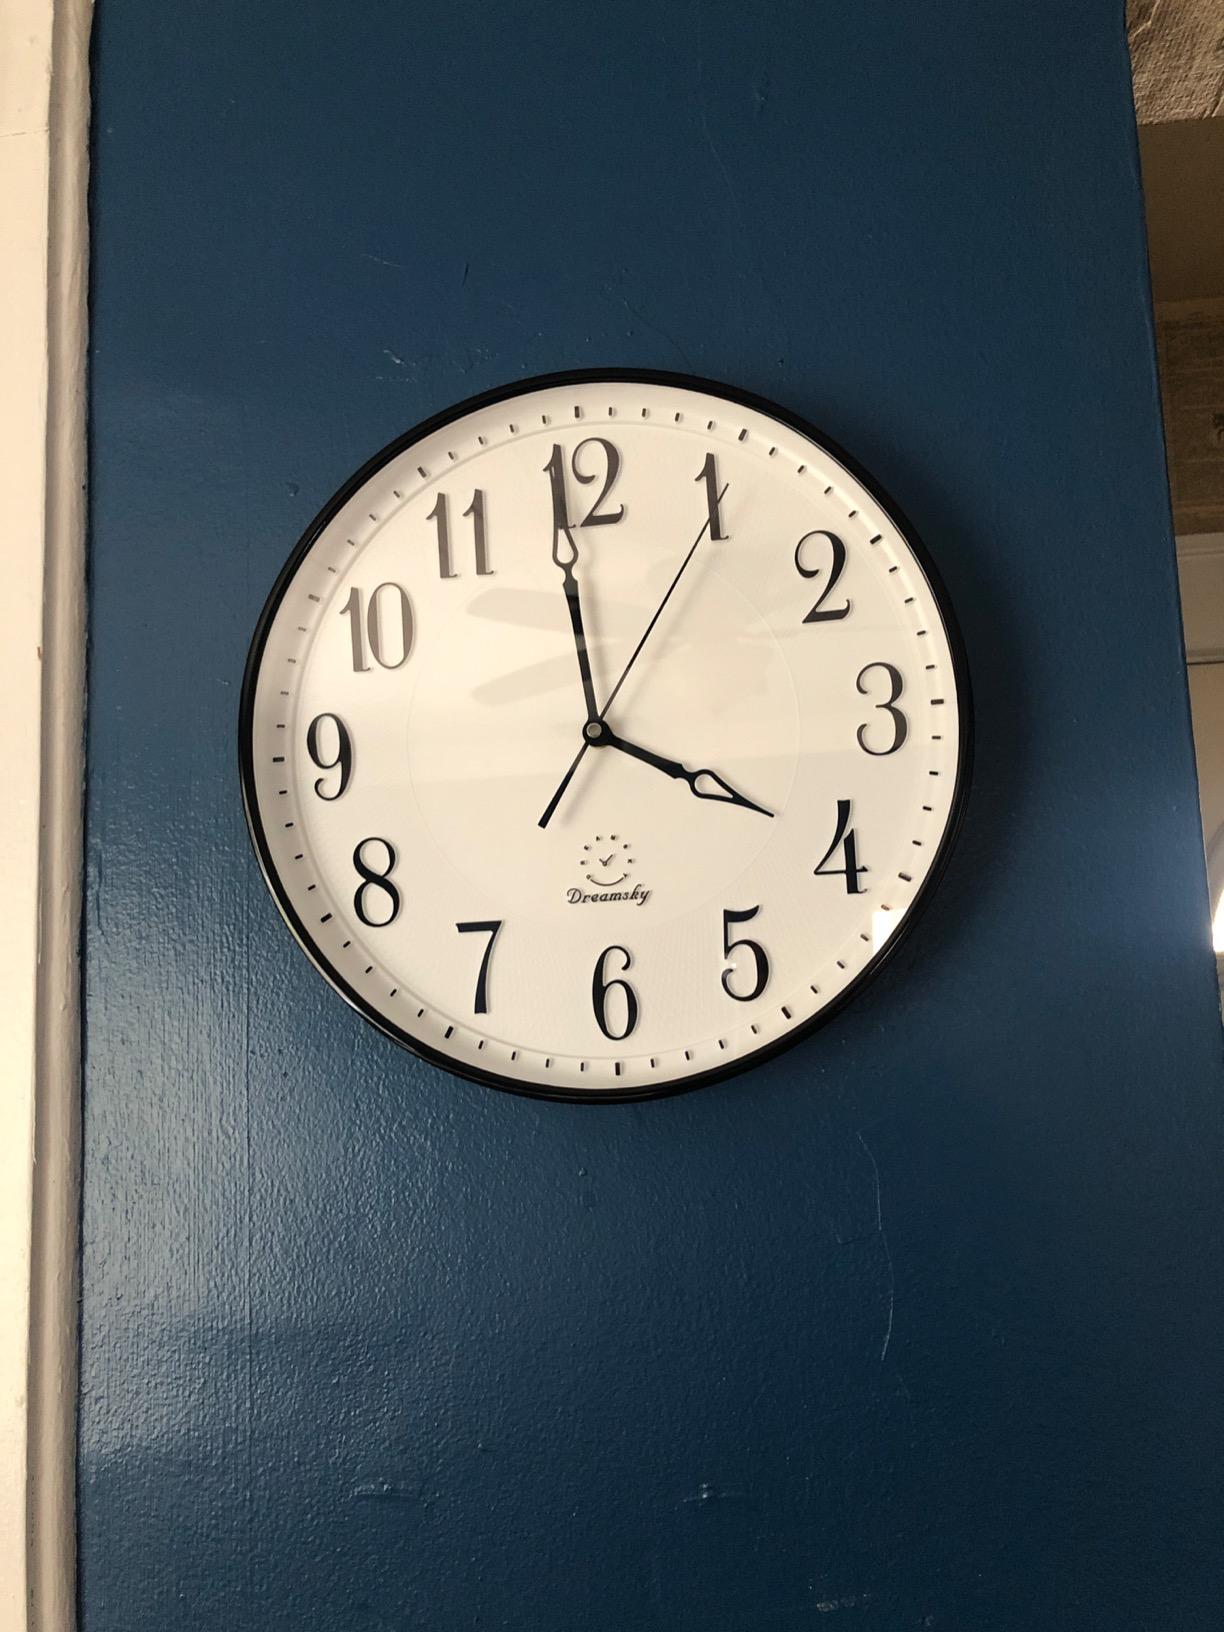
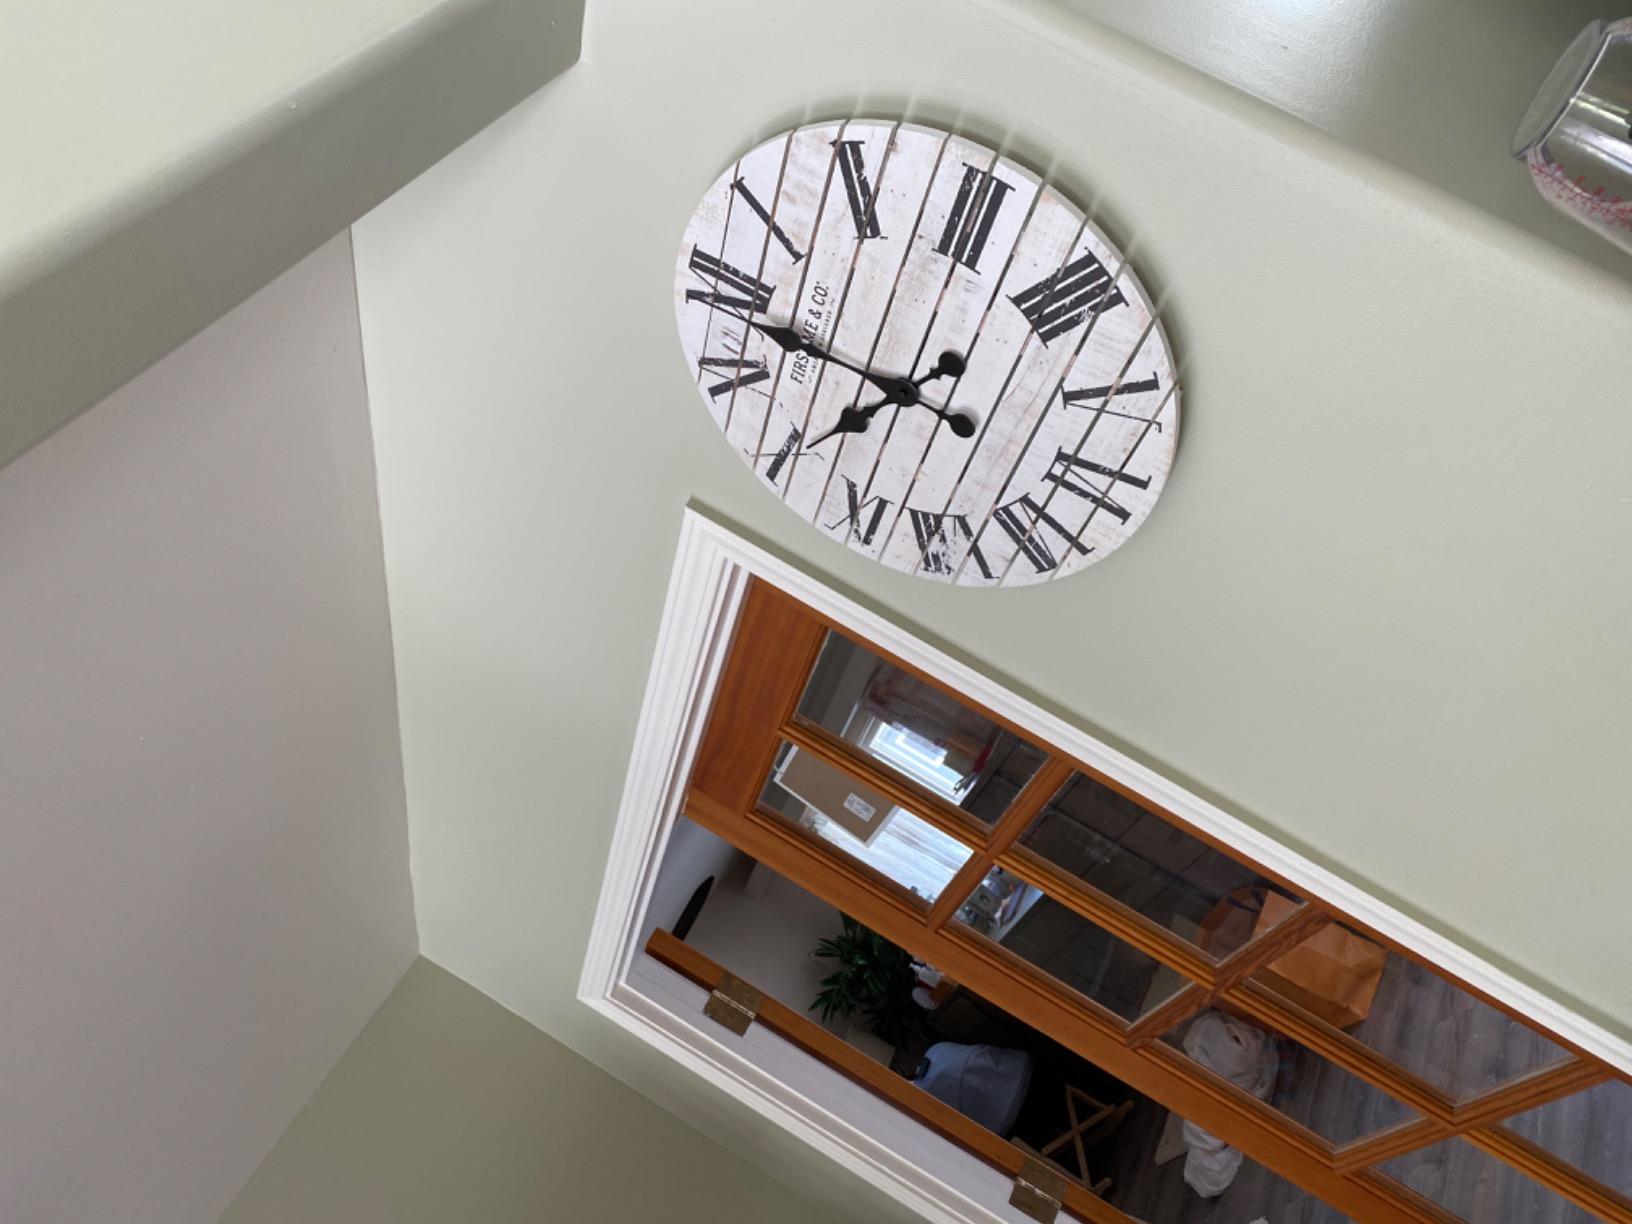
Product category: clock
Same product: no